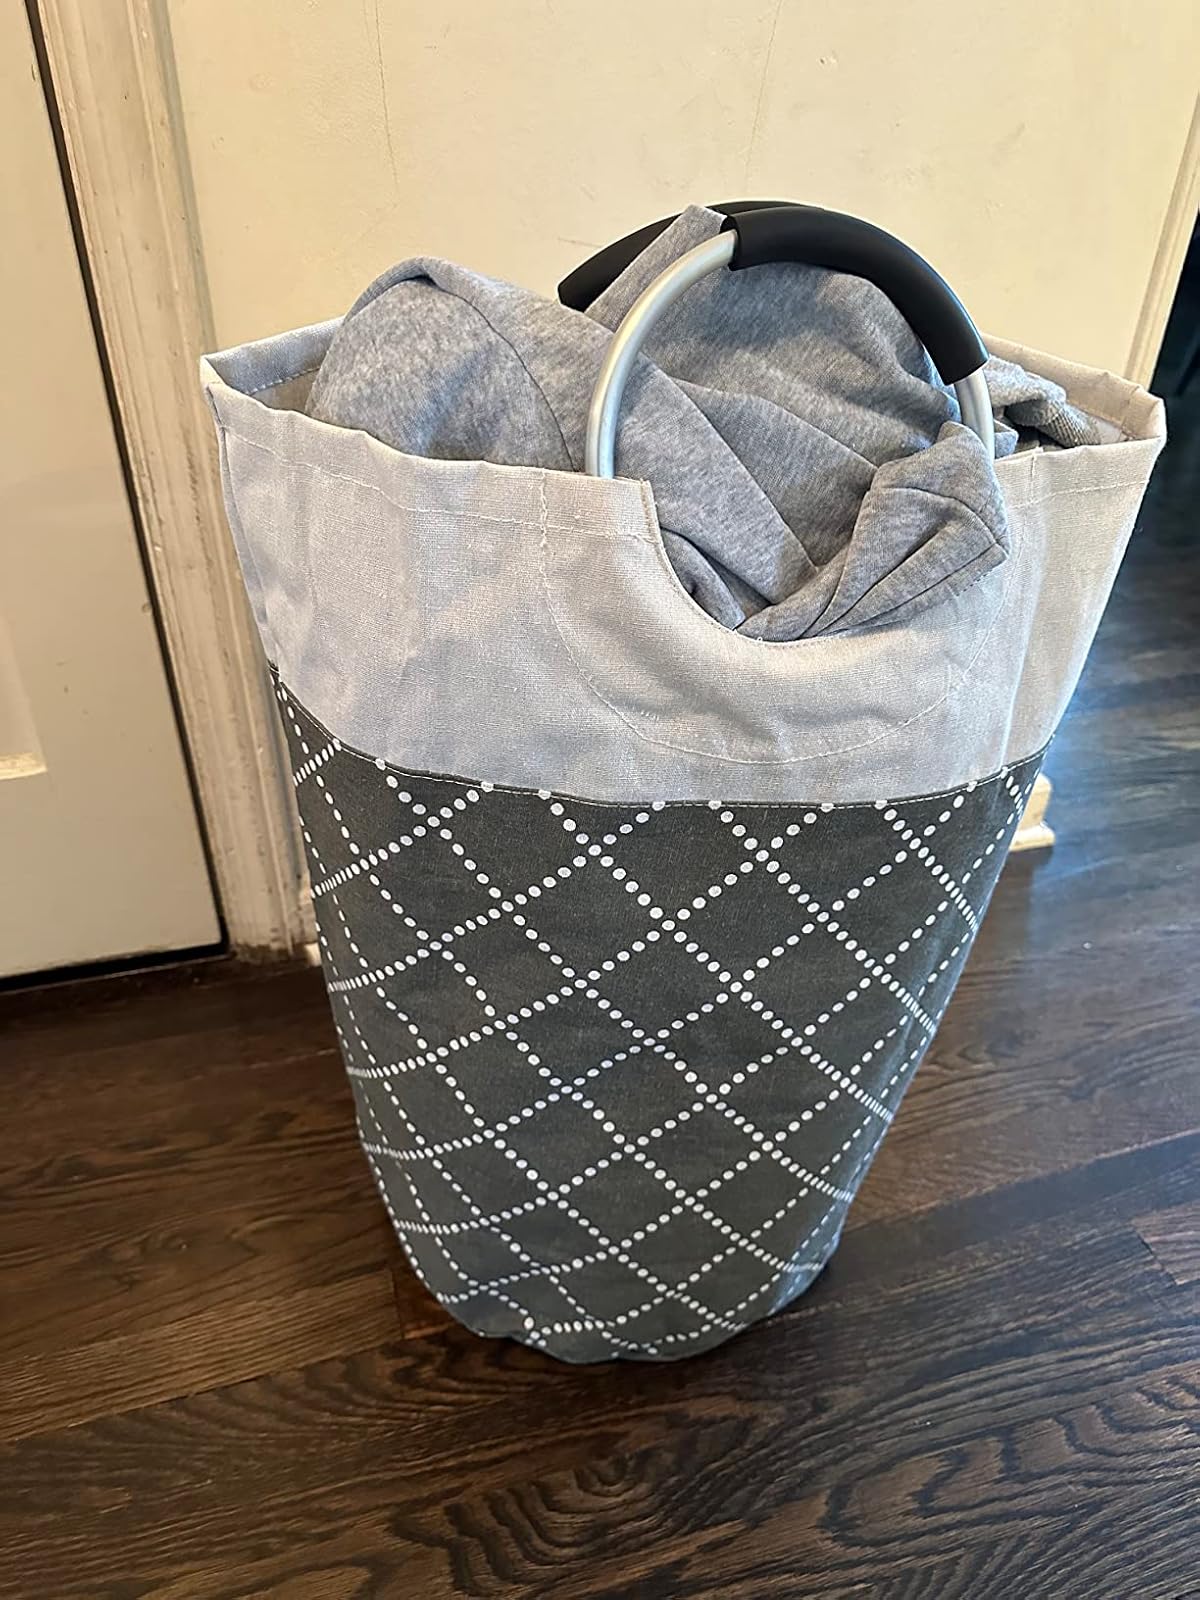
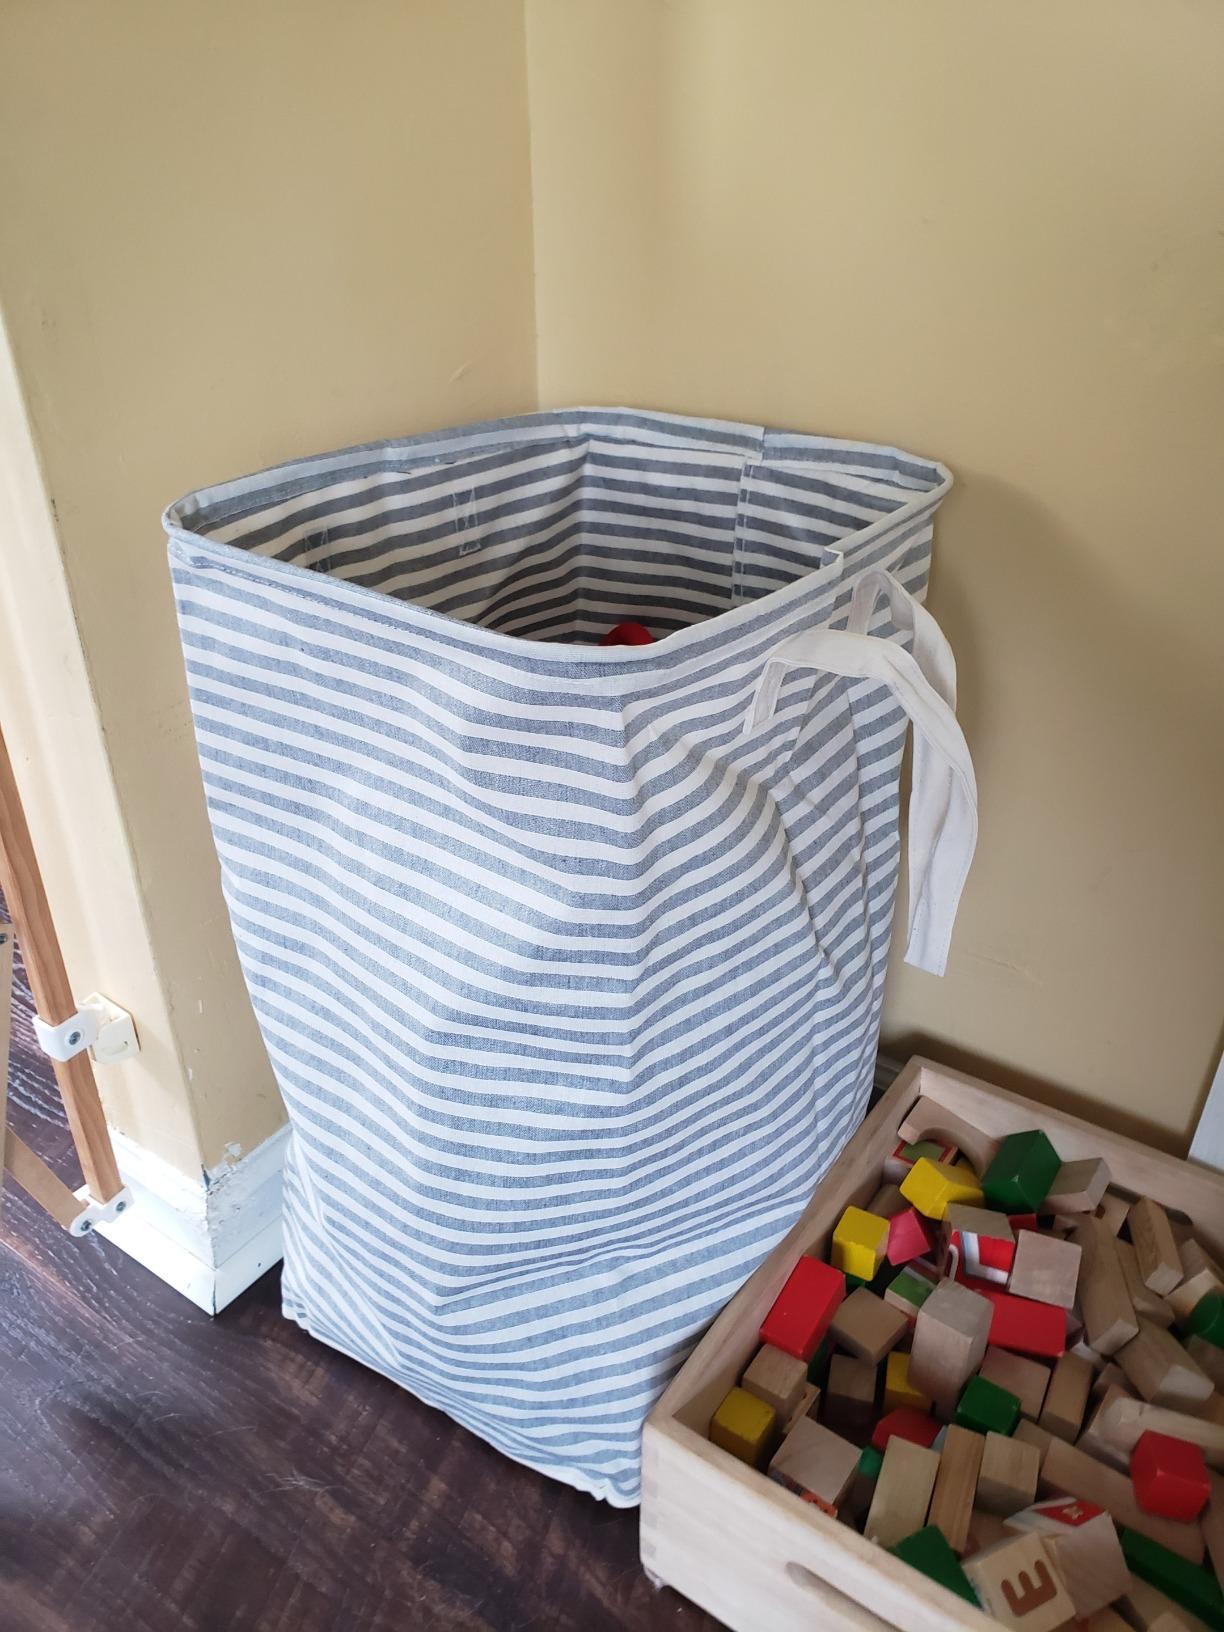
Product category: items_hamper
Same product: no